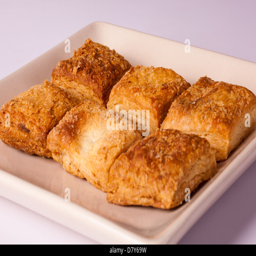
person a variety of pastry famous